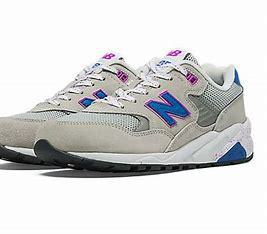
Brand: New
Model: Balance New Balance 580